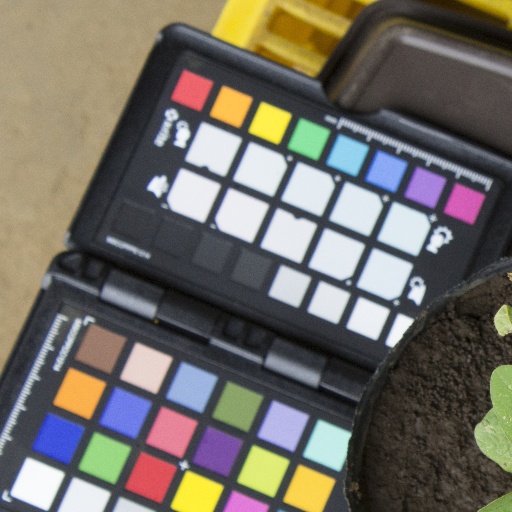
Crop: soybean